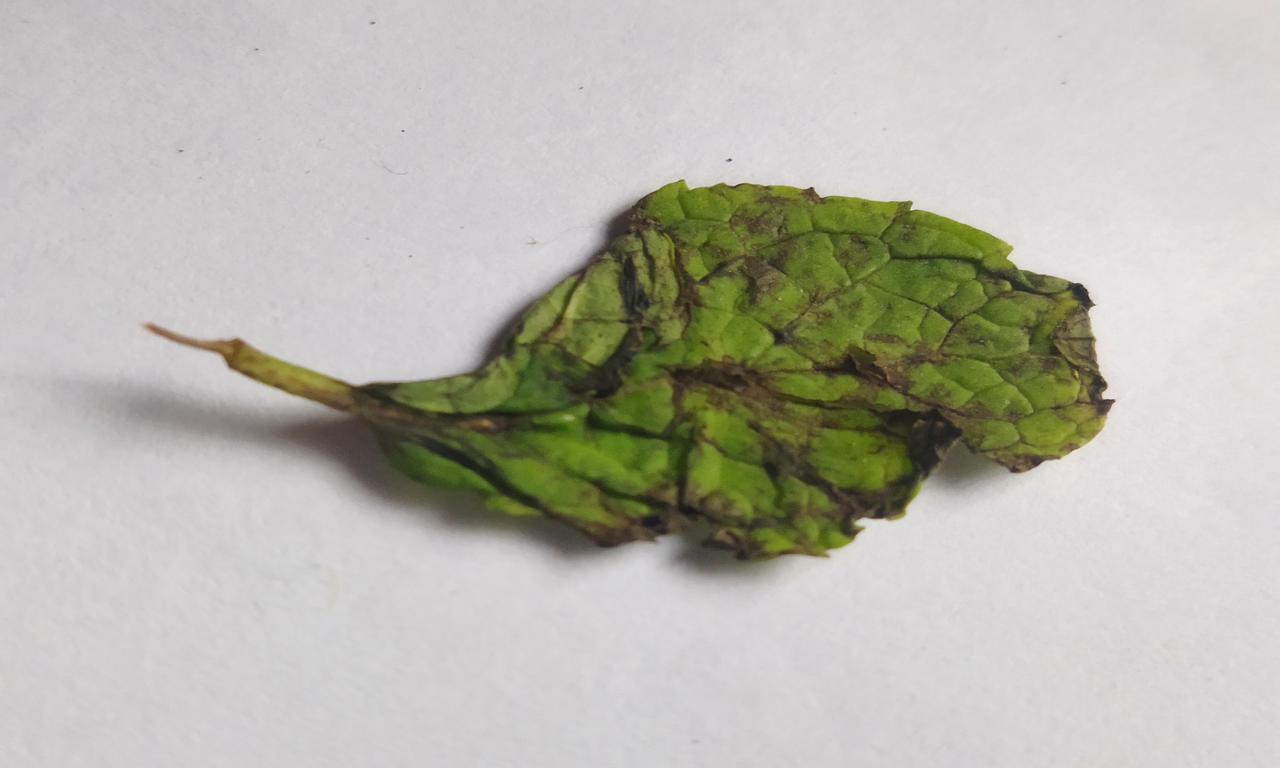
Label: Spoiled